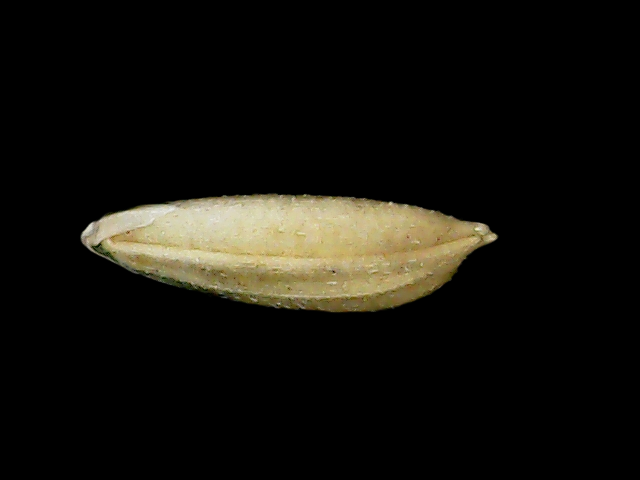
Rice variety: Bd30